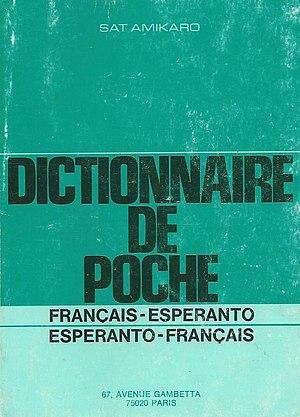
livre ""Dictionnaire de Poche Français-Esperanto, Esperanto-Français"", 1980"